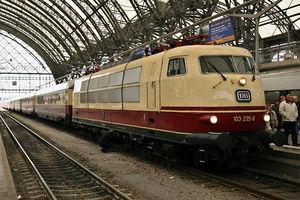
L´InterCityExperimental était un train automoteur électrique d'essai de la Deutsche Bundesbahn (DB) pour le développement du trafic à grande vitesse en RFA, prédécesseur des trains Intercity-Express (ICE) de la Deutsche Bahn (DB).